Davis Sewing Machine Company

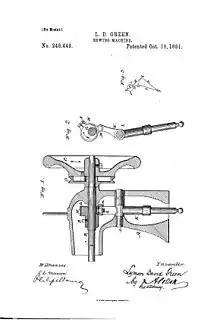
Page 1 of patent

Around 1892, Davis started manufacturing bicycles. The "Dayton Daily News" indicated that the bicycle business was so successful that Davis gradually phased out production of sewing machines. The Huffman Manufacturing Company was formed as a sales outlet for Davis parts.